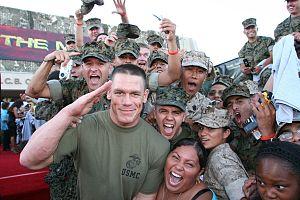
John Felix Anthony Cena Junior, né le 23 avril 1977 à West Newbury, Massachusetts, est un catcheur et acteur américain. Il travaille actuellement à la World Wrestling Entertainment en tant qu'agent libre.
The Marine est un film d'action américain réalisé par John Bonito, datant de 2006, mettant en scène le catcheur John Cena. Le film a été produit par Vince McMahon et Joel Simon, et écrit par Michelle Gallagher.